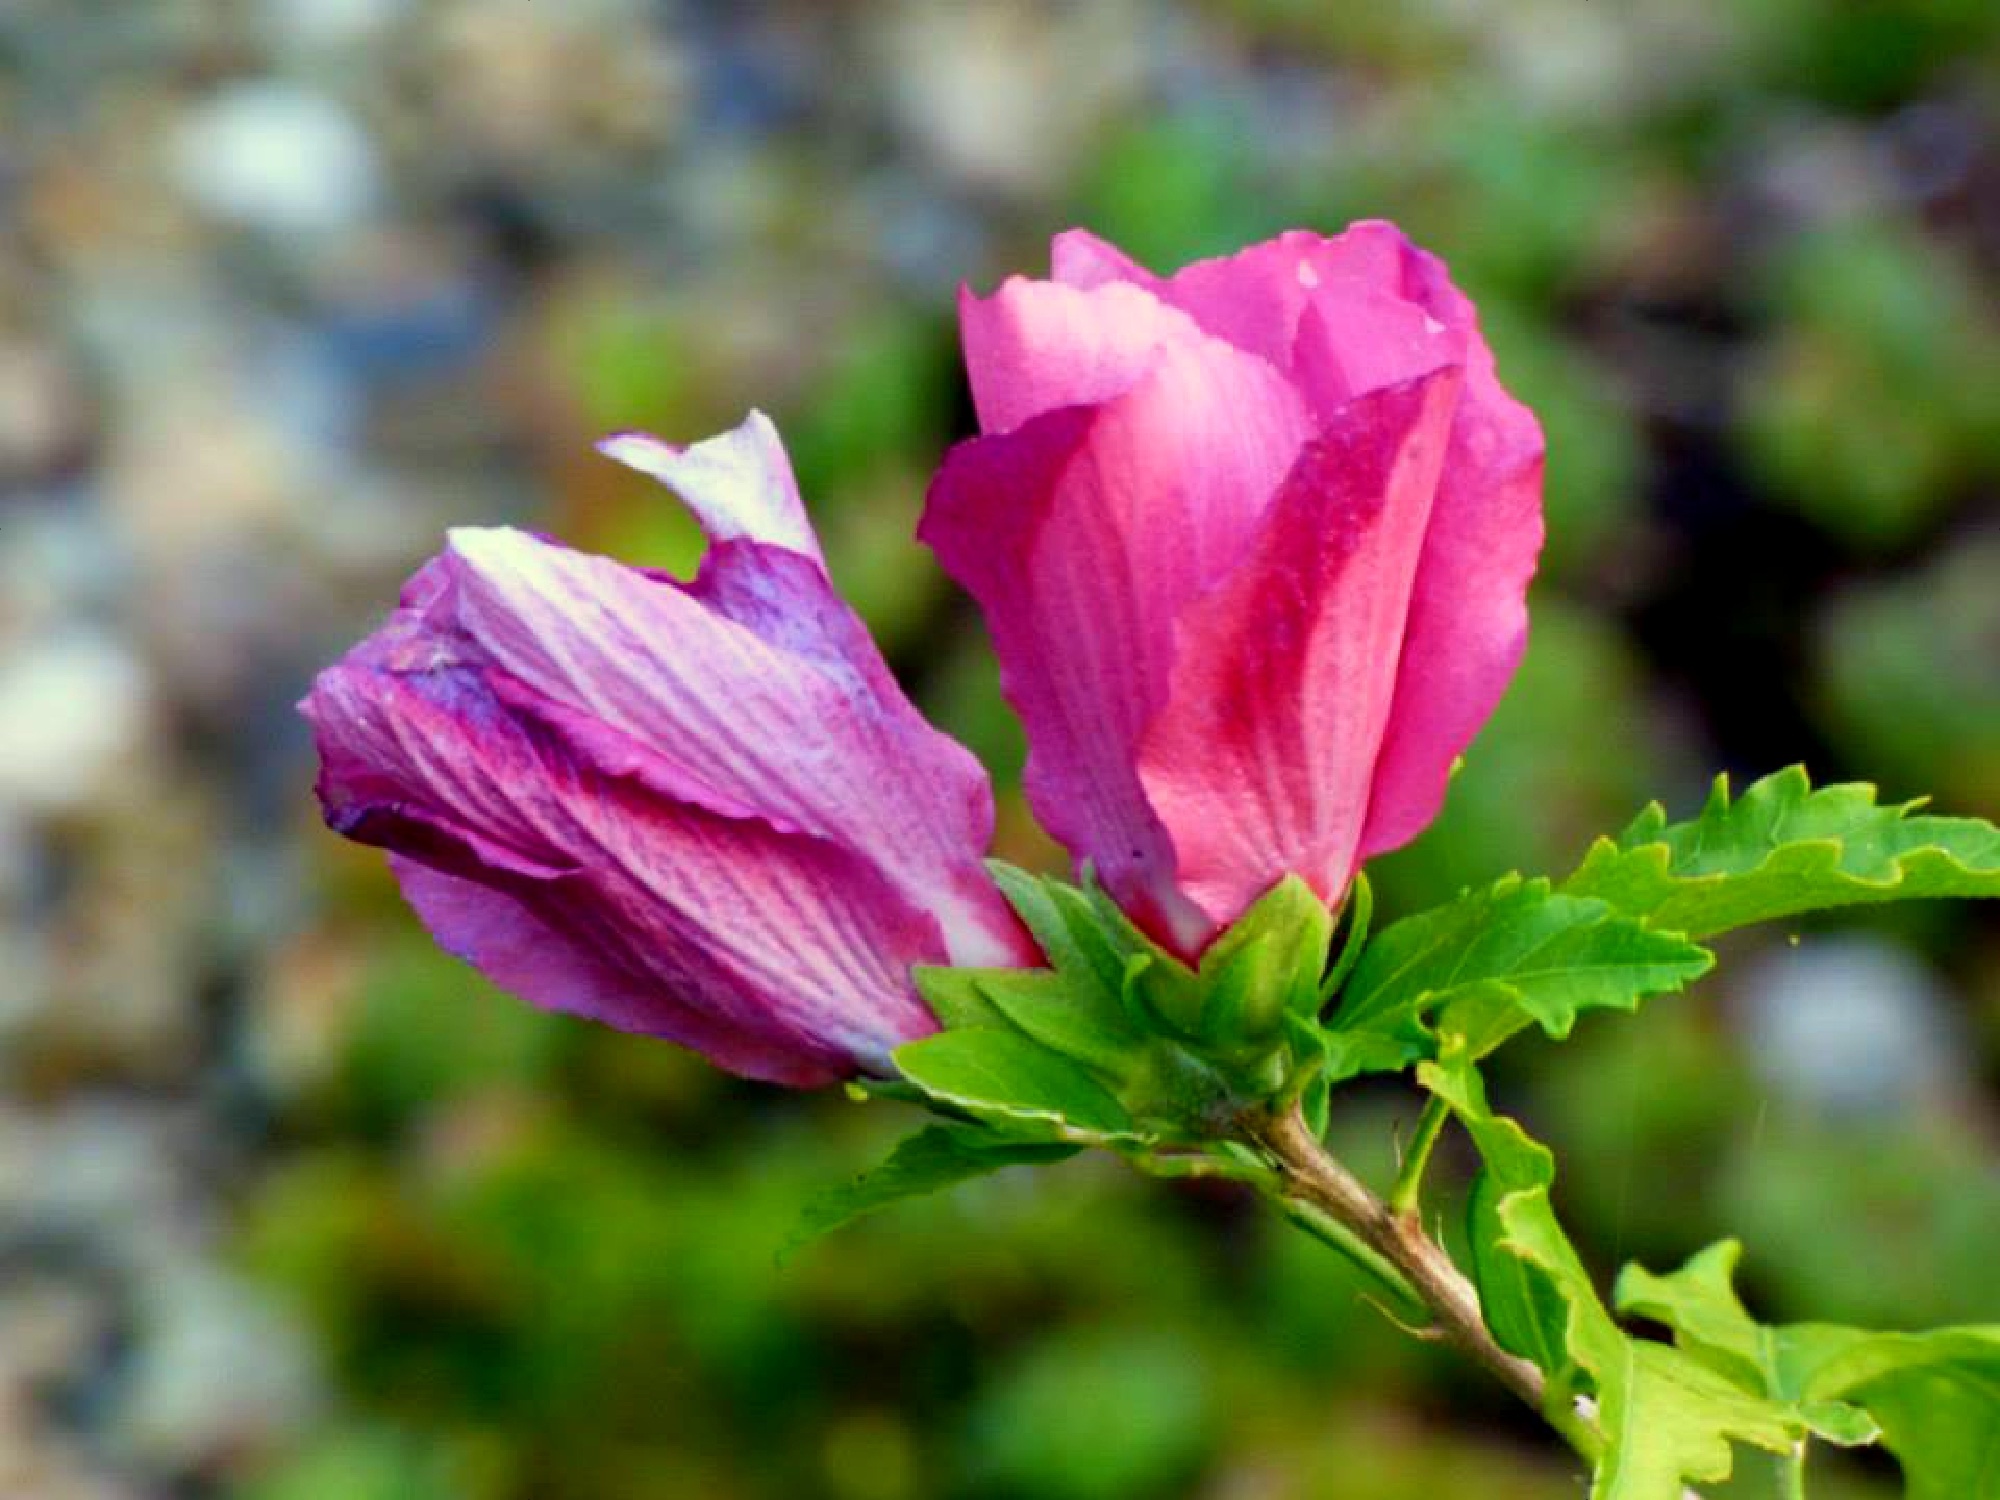
blossom, plant, flower, petal, rose, botany, flora, wildflower, shrub, bud, macro photography, flowering plant, rose family, annual plant, land plant